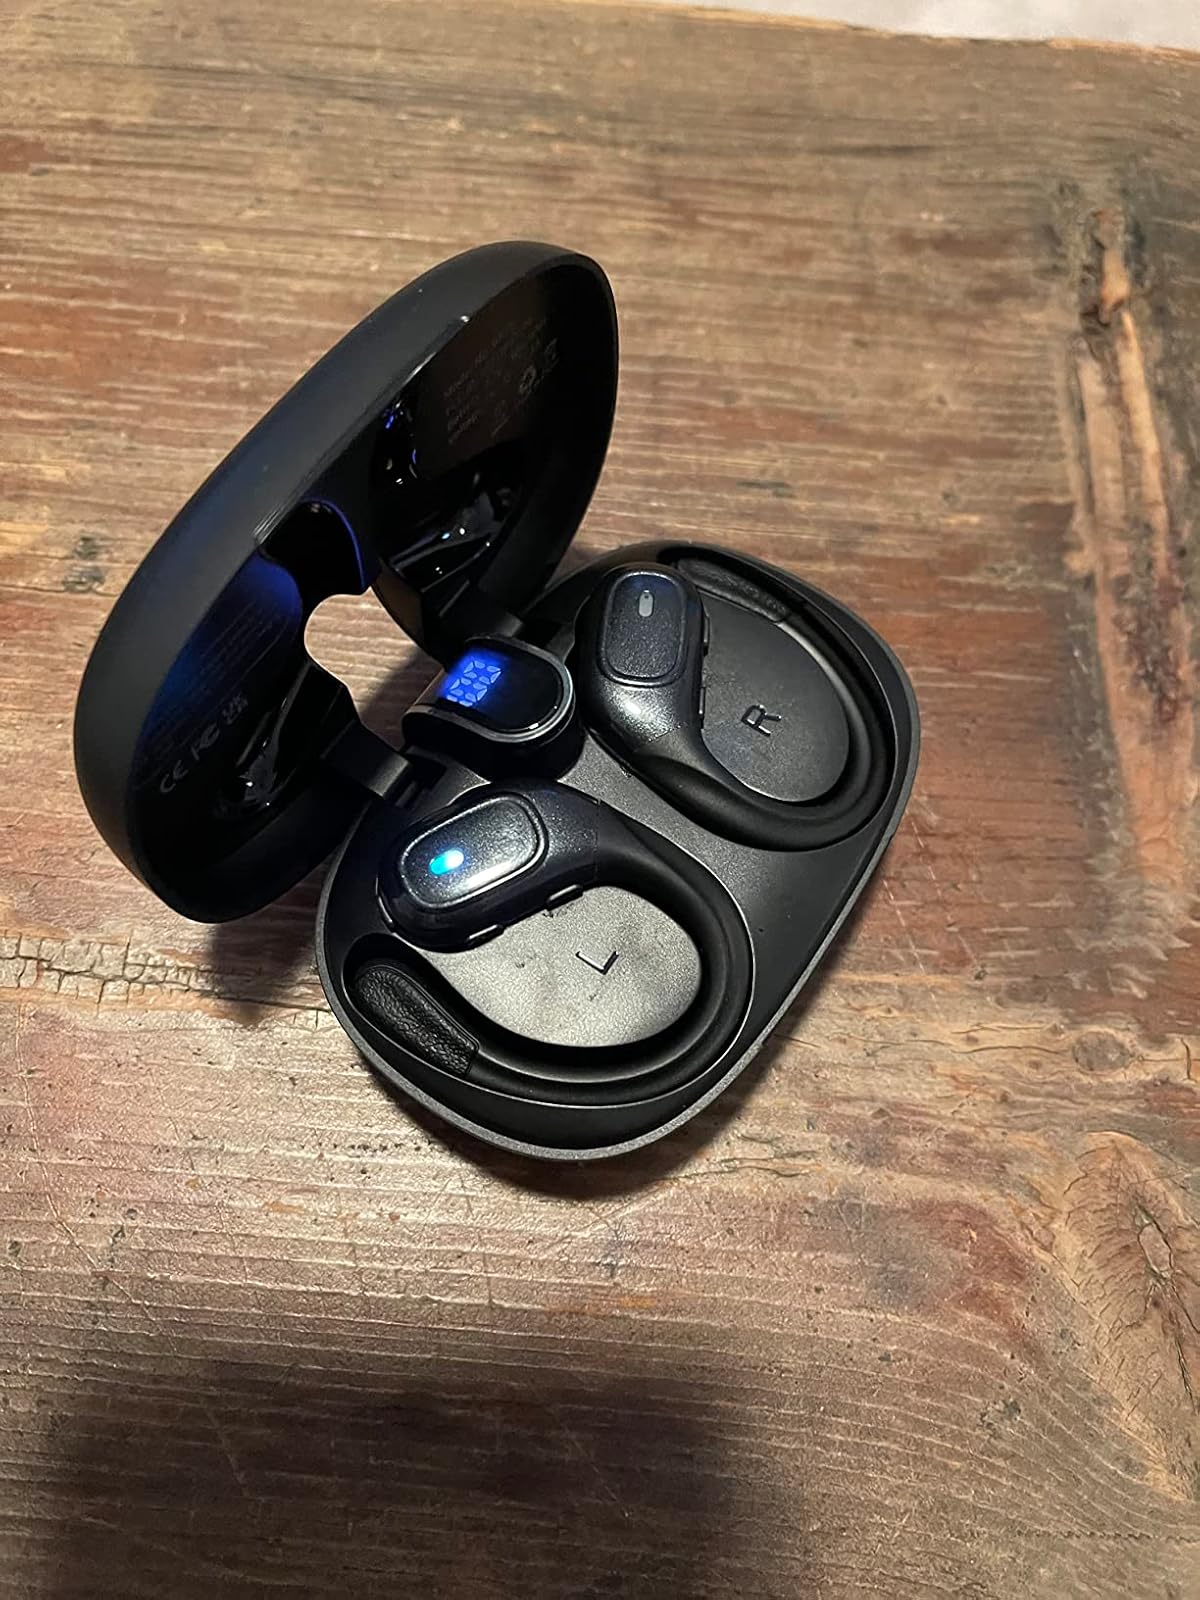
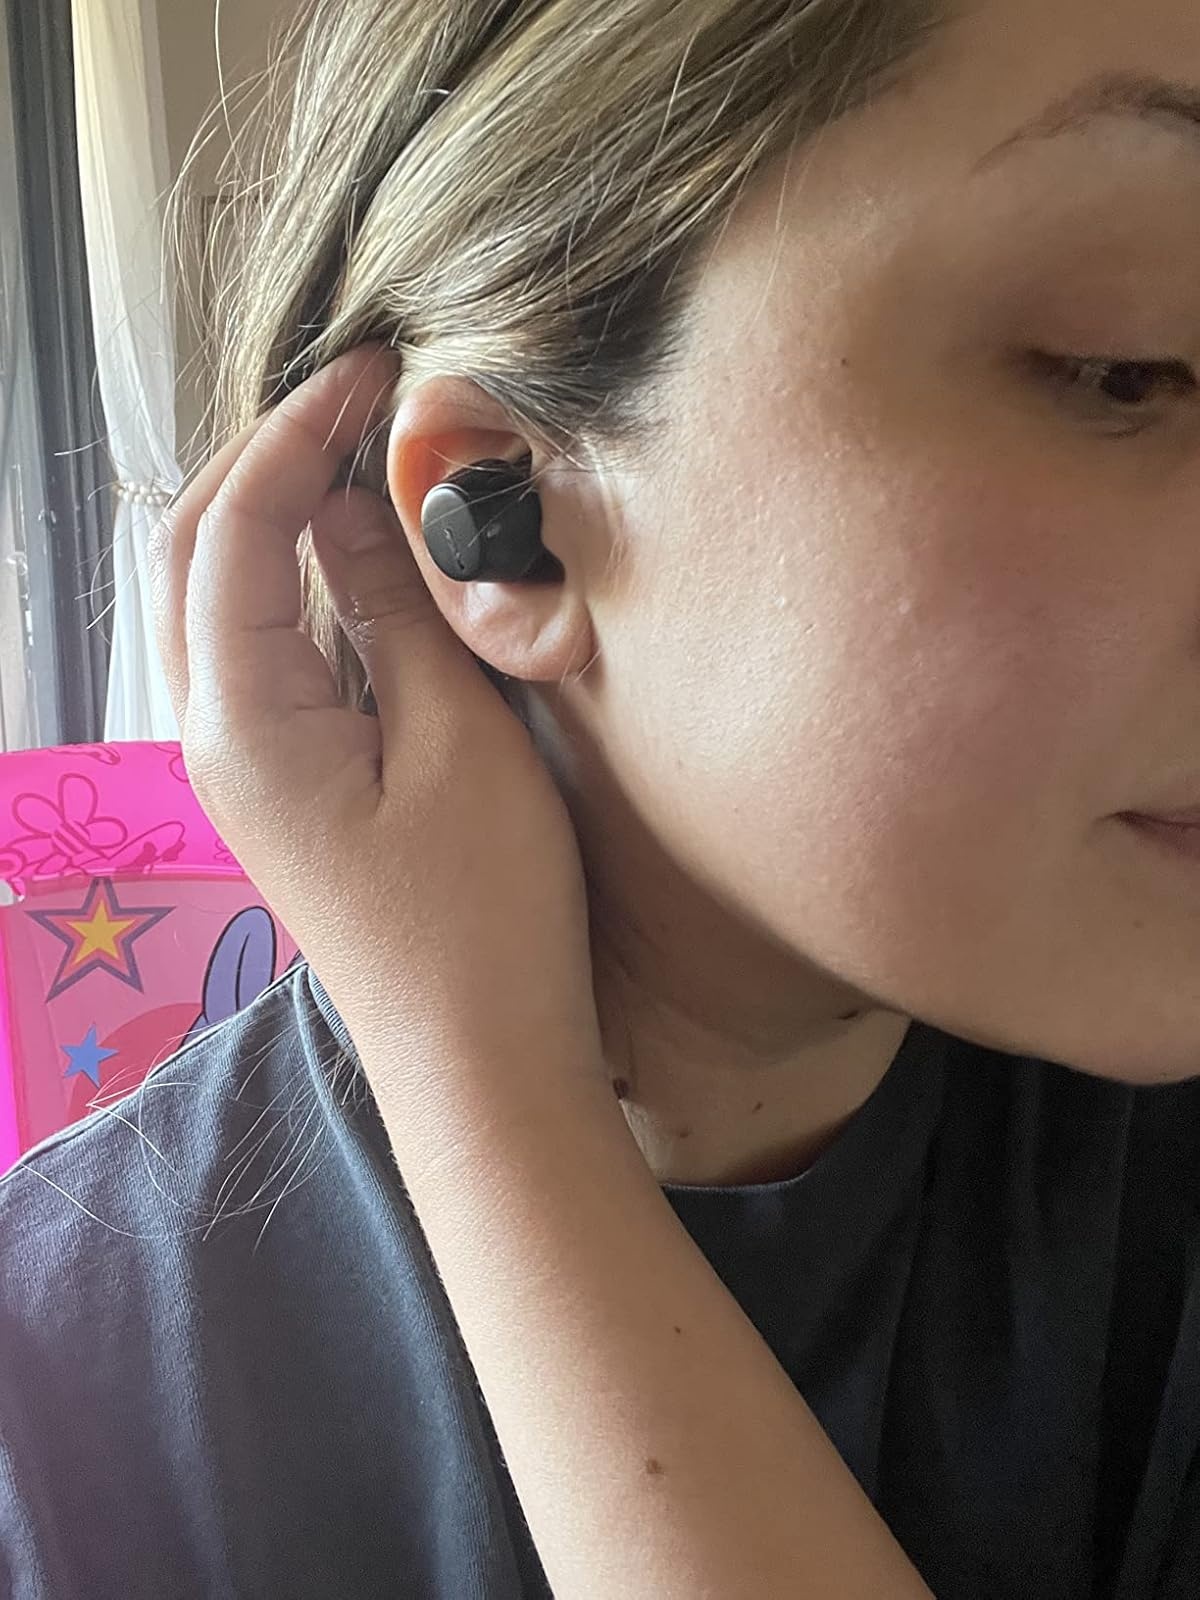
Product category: earbuds
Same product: no